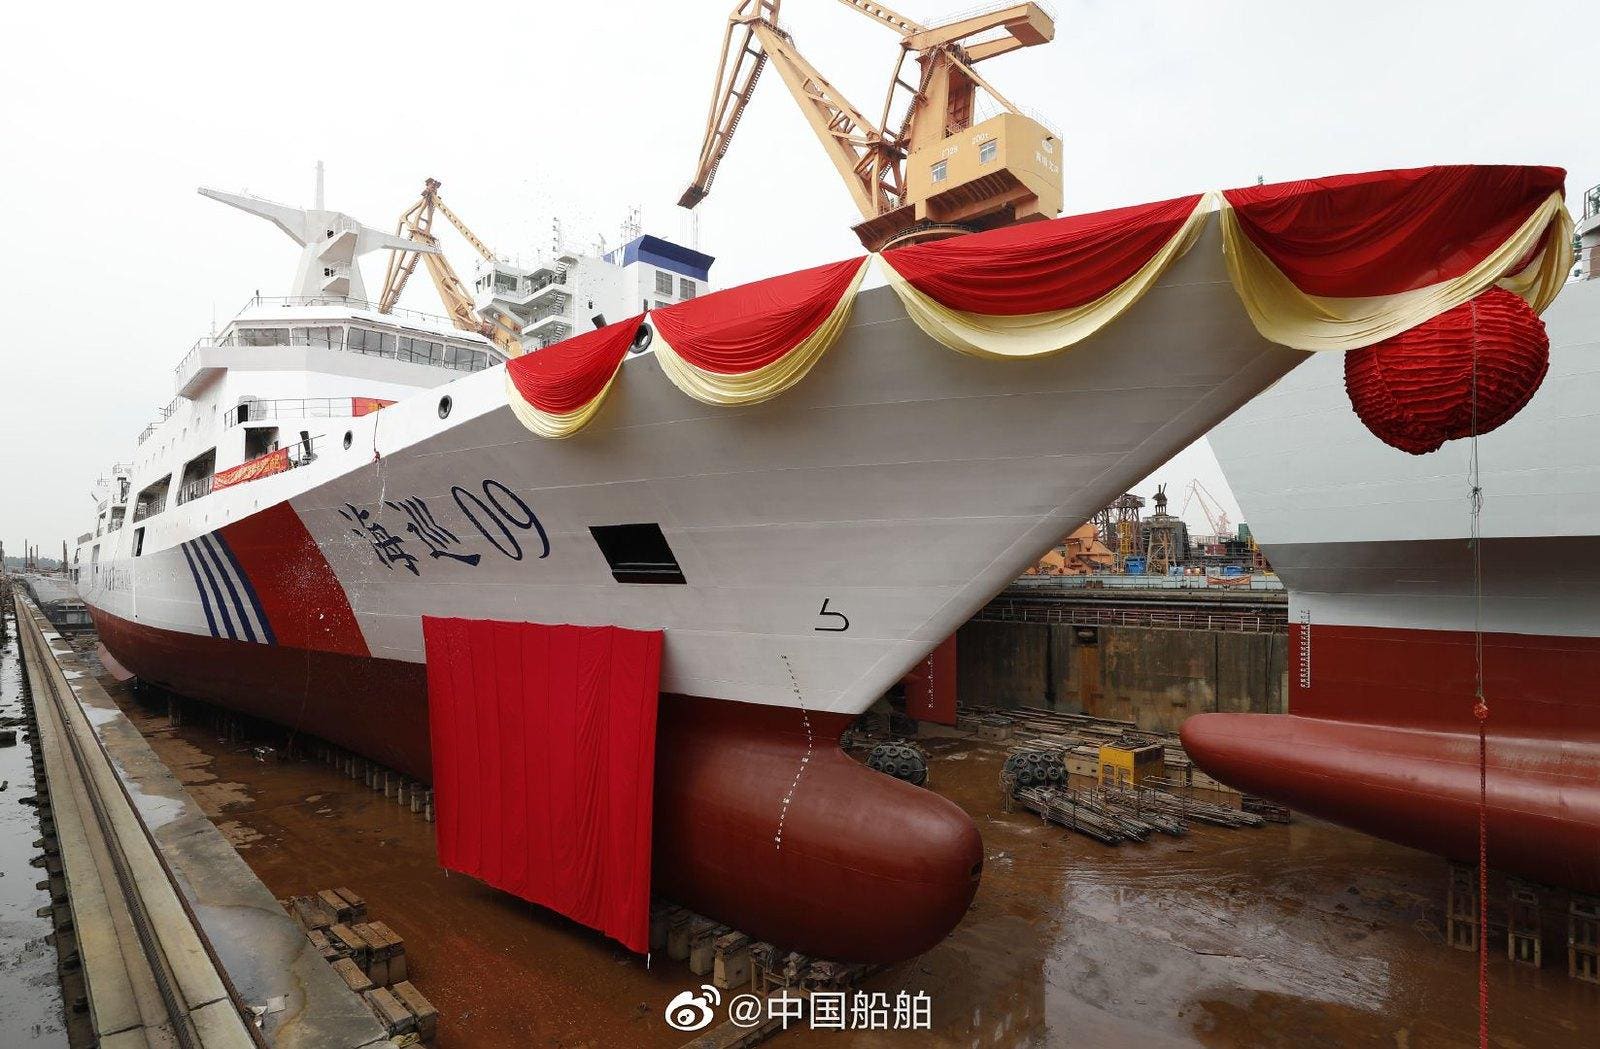
Vehicle type: Ships